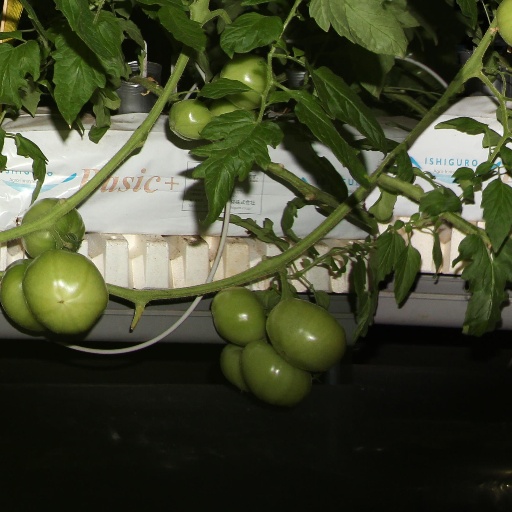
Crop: tomato